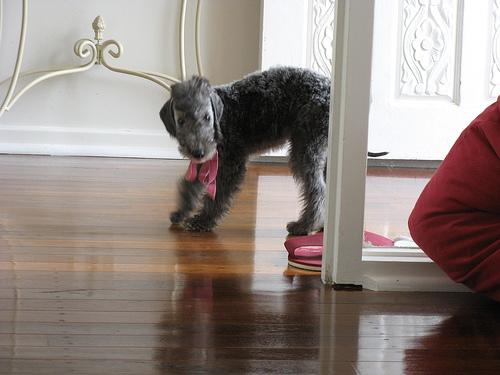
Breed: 214-n000033-Bedlington_terrier